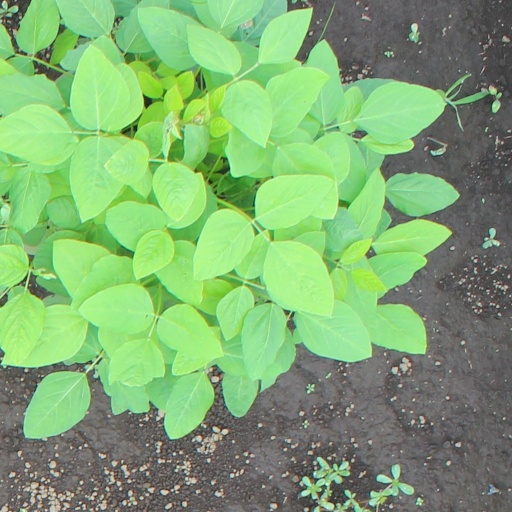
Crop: soybean